Honour Guard of the President (Slovakia)

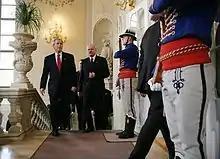
President George W. Bush and Slovak President Ivan Gašparovič walking past a guard in the battalion's ceremonial uniform during the Slovakia Summit 2005

The uniform of the company has been employed since June 2003. The uniform is based on a uniform of Slovak volunteers in the 1840s, which includes the Slovak tricolor. The uniform also features elements of Slovak folk art, such as a hat with a plume and a cord ornament. The uniform was designed by Ľubica Jarjabková and Helena Jurikovičová. Officers of the Honor Guard are armed with a 985-mm-long ceremonial sword. The blade is made of stainless steel, and has a leather-covered scabbard. Soldiers of the battalion (mostly NCOs) are for ceremonial occasions armed with a 1080 mm flintlock rifle with steel barrel and a bayonet.